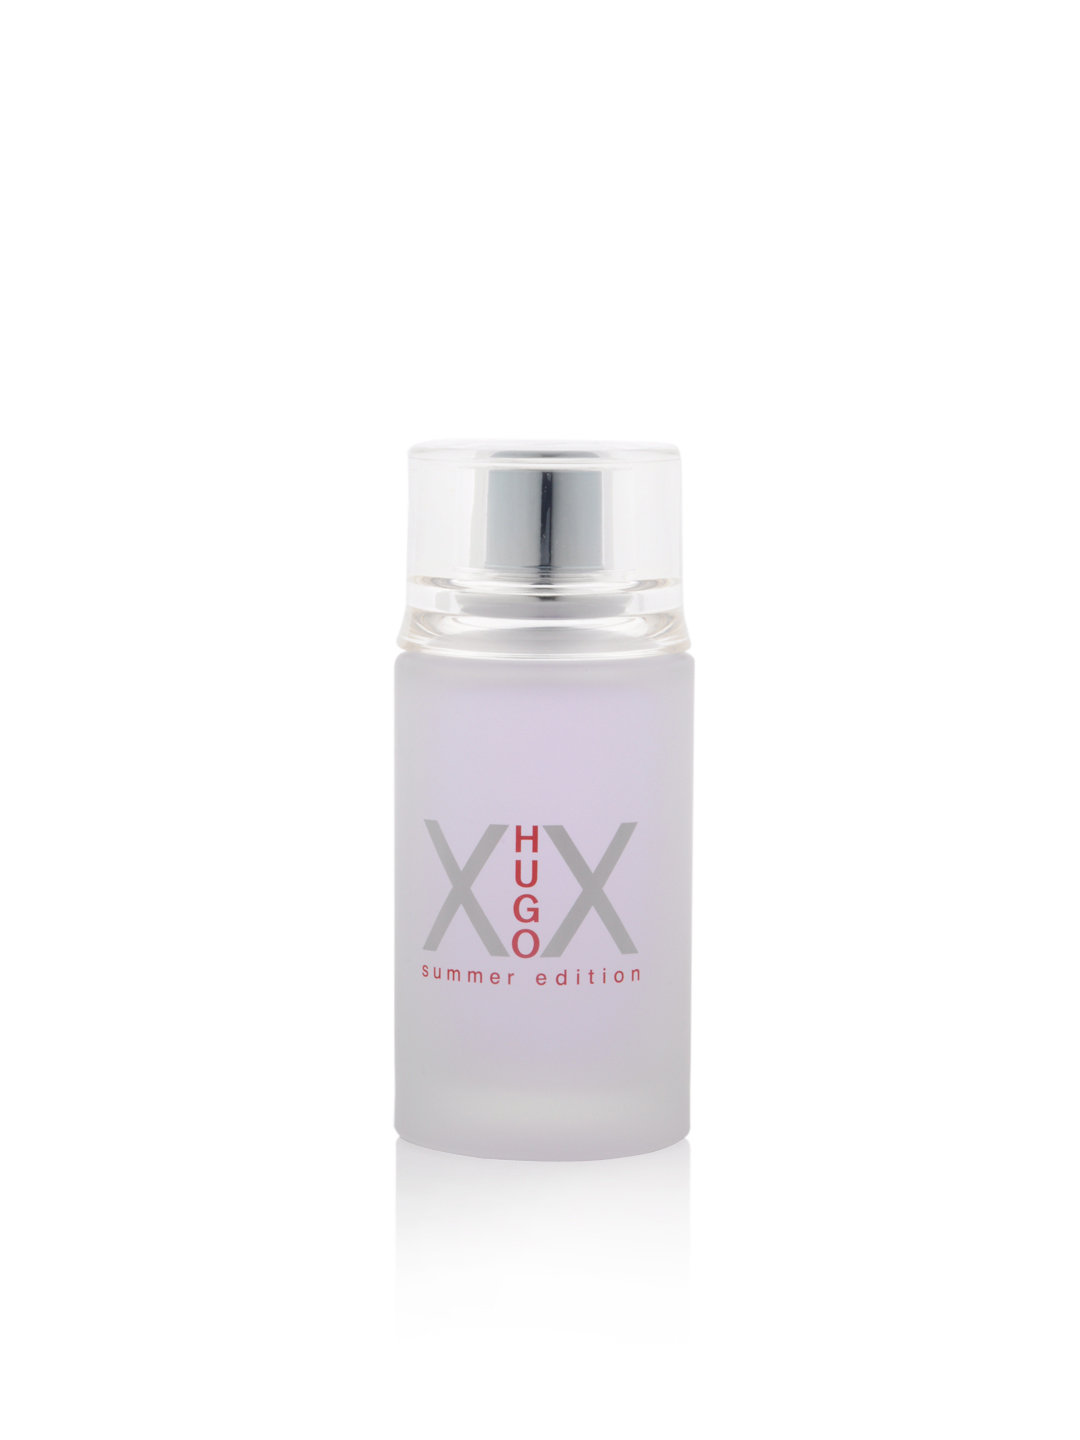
Hugo Women Summer Edition Perfume
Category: Personal Care / Fragrance / Perfume and Body Mist
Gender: Women
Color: Pink
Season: Spring 2017
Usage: Casual